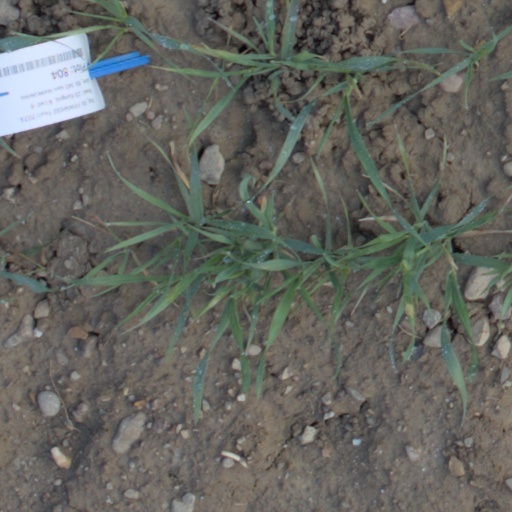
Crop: wheat